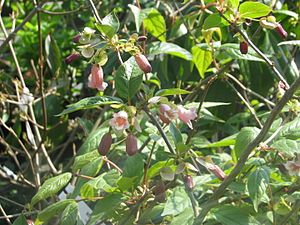
Dipelta / Galleri
D. yunnanensis.
Dipelta er en lille slægt med 3-4 arter, som er udbredt i Kina. Det er løvfældende buske med kortstilkede blade, som har hel eller svagt tandet rand. Blomsterne sidder samlet i endestillede aks eller toppe på kortskud, der blev dannet året før. Blomsterne er klokkeformede og svagt uregelmæssige, dvs. tolæbede. De 4-5 kronblade er rosenrøde eller lysegule på ydersiden. Frugten er en kapsel med to frø.